Shire of Tambo (Victoria)

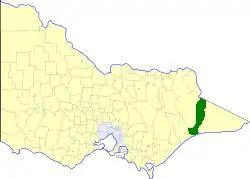
Location in Victoria

The Shire of Tambo was a local government area about east of Melbourne, the state capital of Victoria, Australia. The shire covered an area of , and existed from 1882 until 1994.